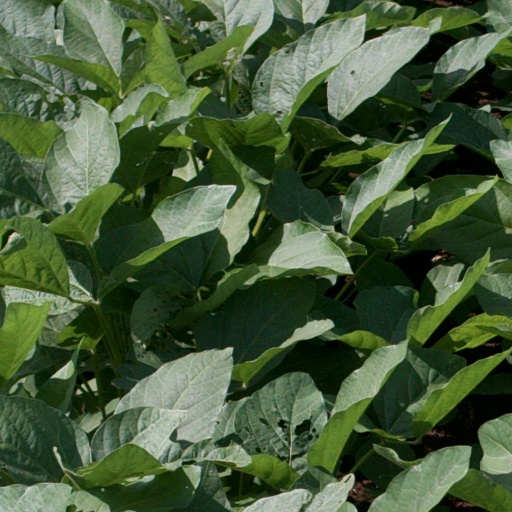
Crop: soybean